Big Beach Boutique II

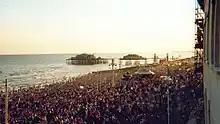
View along the Brighton seafront towards the stage, with the derelict West Pier in the distance

Big Beach Boutique II was a free concert held on 13 July 2002 by the English DJ Fatboy Slim (Norman Cook) on Brighton beach in Brighton, England. In 2022, "Mixmag" described it as the largest outdoor party ever to take place in the UK.